Gadsden State Community College

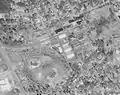
Aerial view of the GSCC campus in 1997

Gadsden State Junior College opened under the supervision of the Alabama State Board of Education and the Southern Association of Colleges and Schools. The college initially offered both professional and technical programs through day and night courses, which commenced in September 1965 with more than 700 students enrolled. Located in East Gadsden, Alabama, construction plans for the campus initially included an administration building, science building, library, student center and fine arts building. It is the Wallace Drive Campus of GSCC.